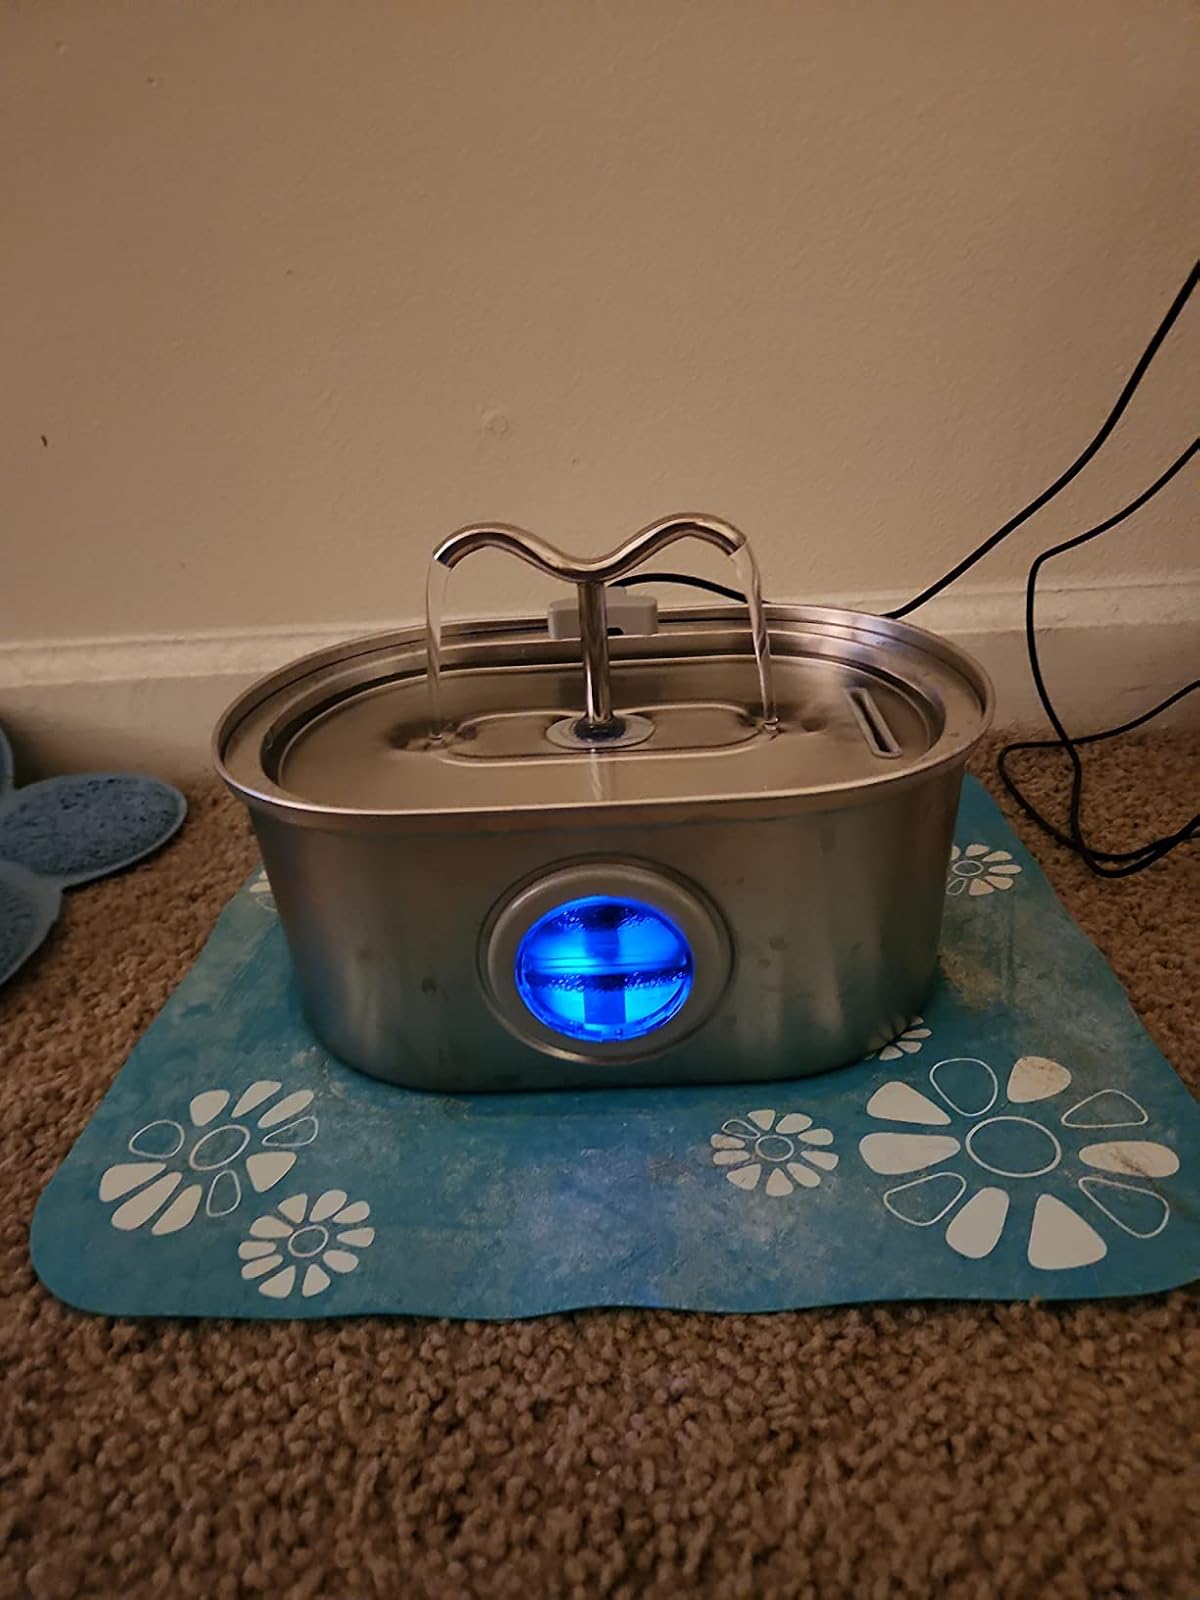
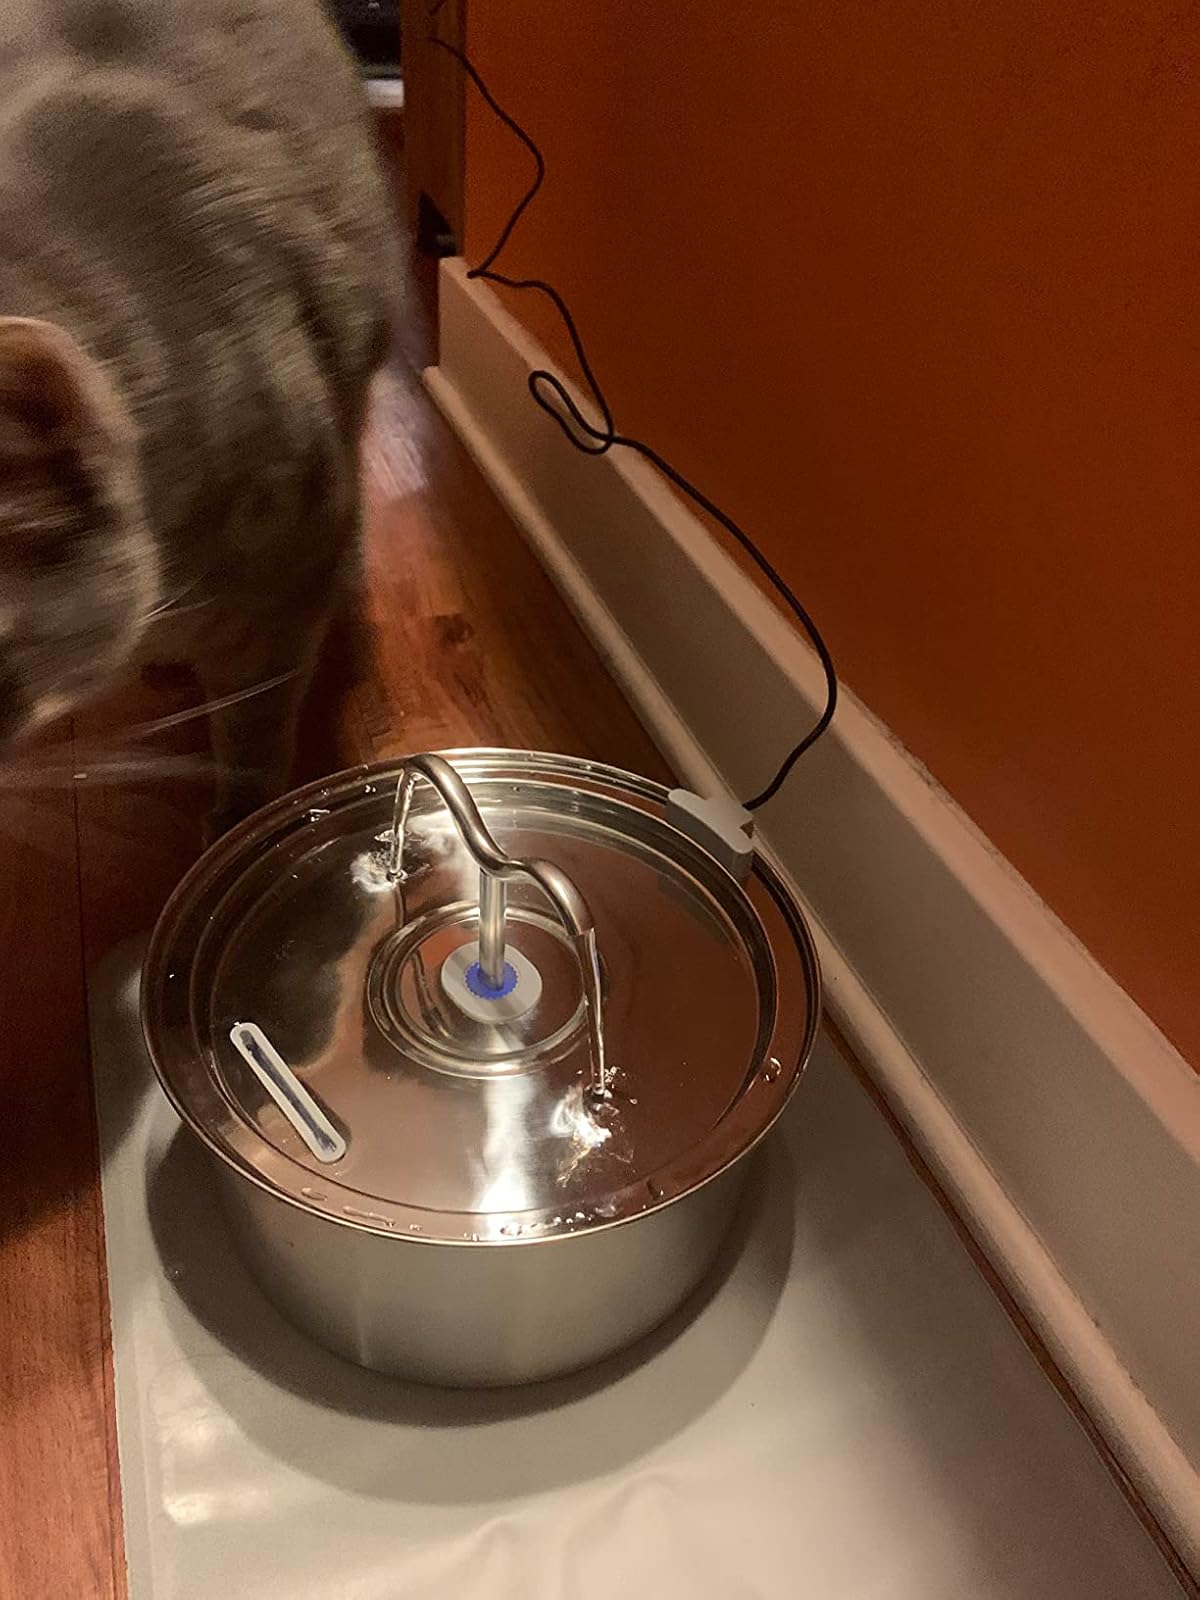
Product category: items_bowl
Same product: no